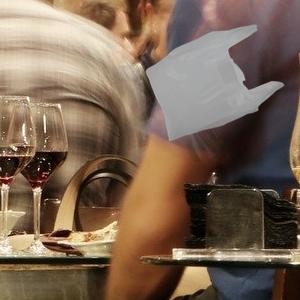
Label: plasticbags